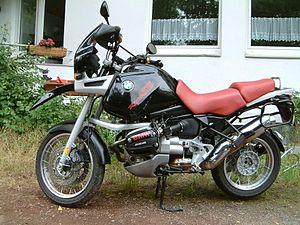
La R 1100 GS est un modèle de motocyclette du constructeur bavarois BMW.